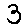
Label: 3